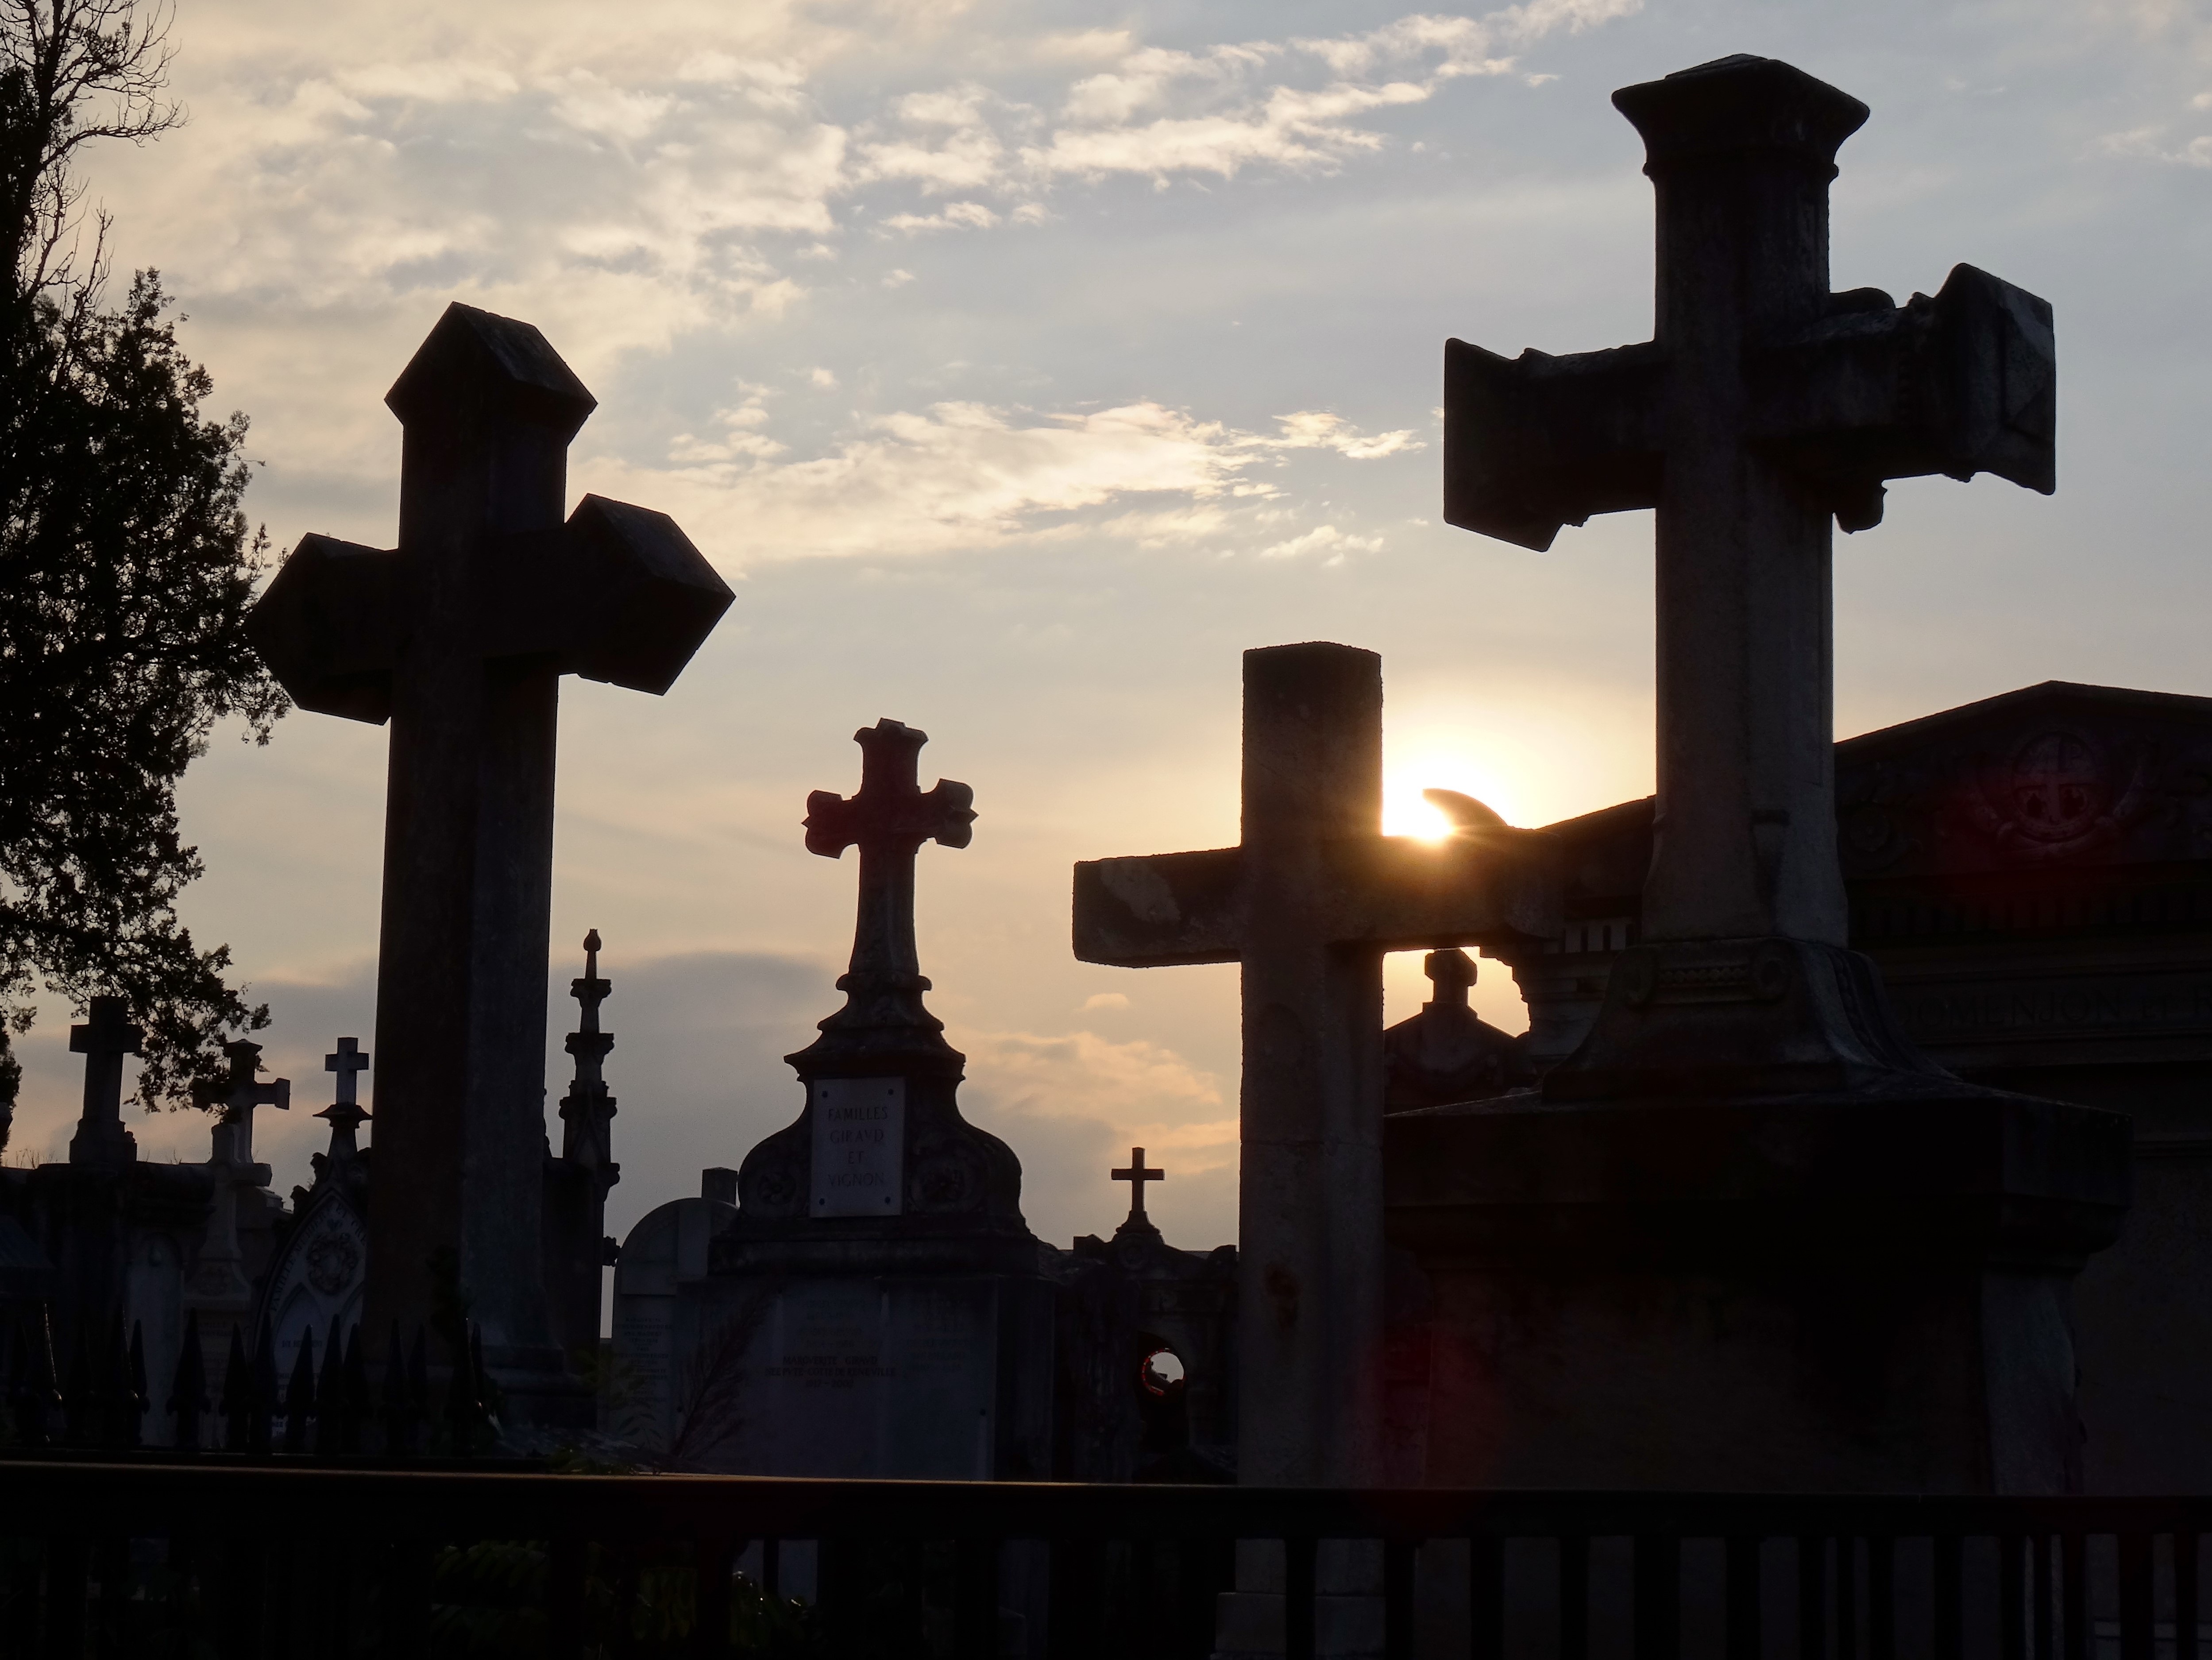
silhouette, sunset, morning, dusk, statue, evening, symbol, religion, landmark, cross, cemetery, lyon, end of life, love loyalty